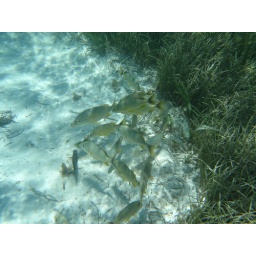
Schools of fish would stay together near the ground like this....